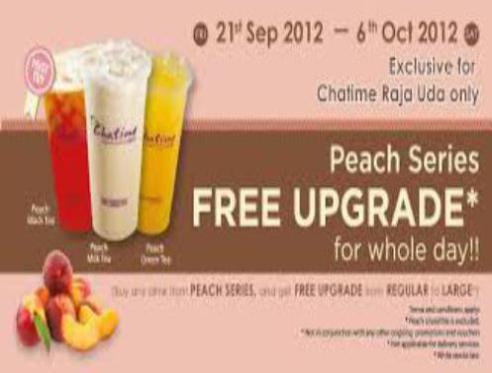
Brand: chatime
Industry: Food